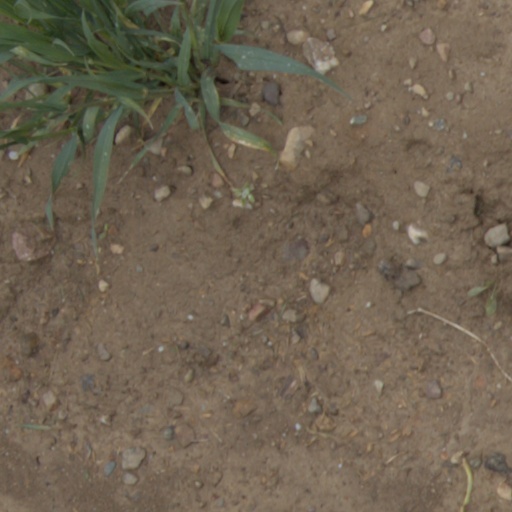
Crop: wheat